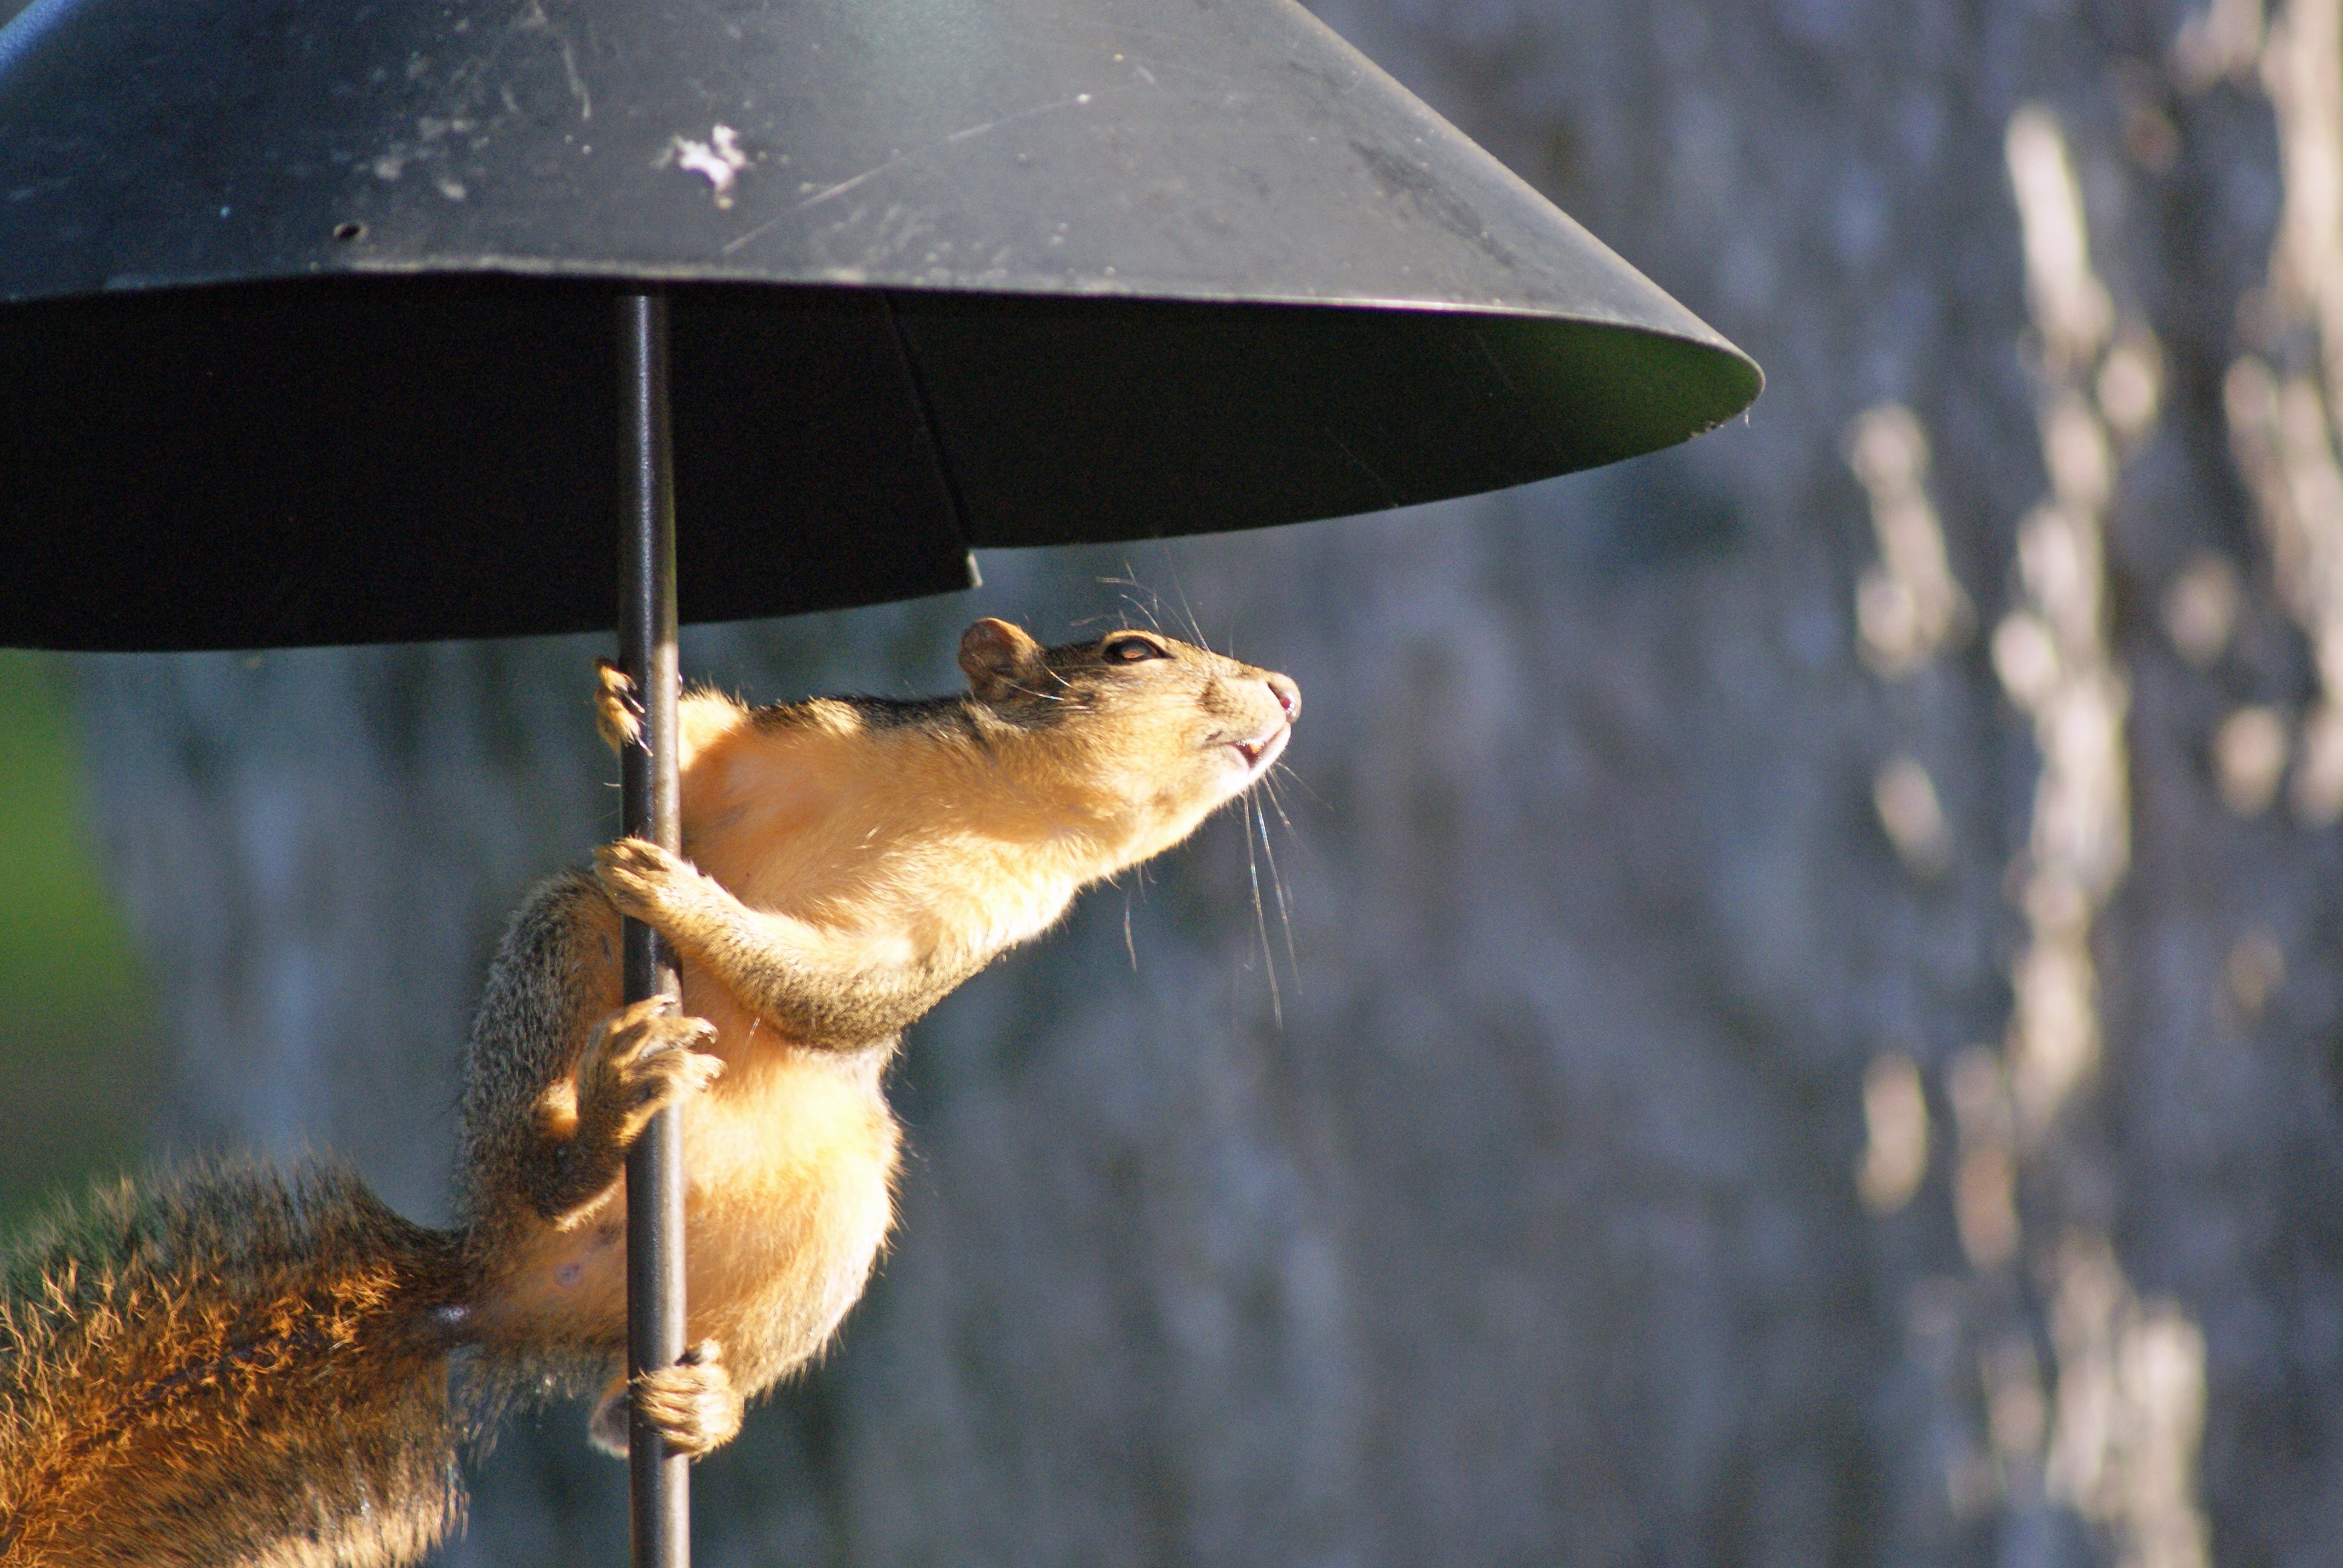
nature, adventure, wildlife, squirrel, fauna, engineer, old world flycatcher